Vienen

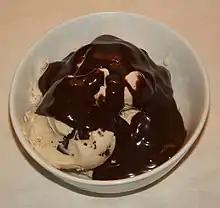
Ice cream balls covered in chocolate syrup.

The scene in which Mulder and Doggett agree to jump from the oil platformwhich was shot in a way that evokes a similar scene in the 1969 film "Butch Cassidy and the Sundance Kid"was filmed by having Patrick and Duchovny jump in front of a green screen. Separate footage of the rig exploding, created by combining actual shots of the rig with CGI, was then filmed, and the two shots were composited on top of one another.